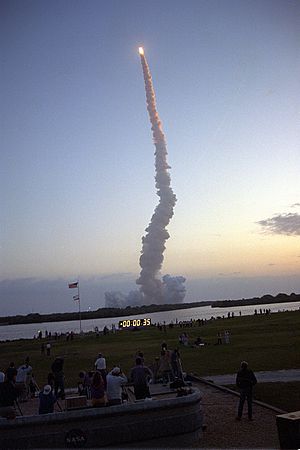
STS-59 / Missionen
STS-59 var Endeavours sjette rumfærge-mission.